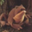
Label: frog